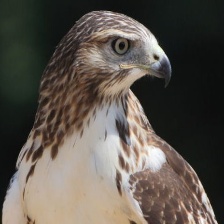
Species: RED TAILED HAWK
Scientific name: BUTEO JAMAICENSIS